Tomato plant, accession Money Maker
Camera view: bottom (45 deg); turntable rotation: 180 degrees
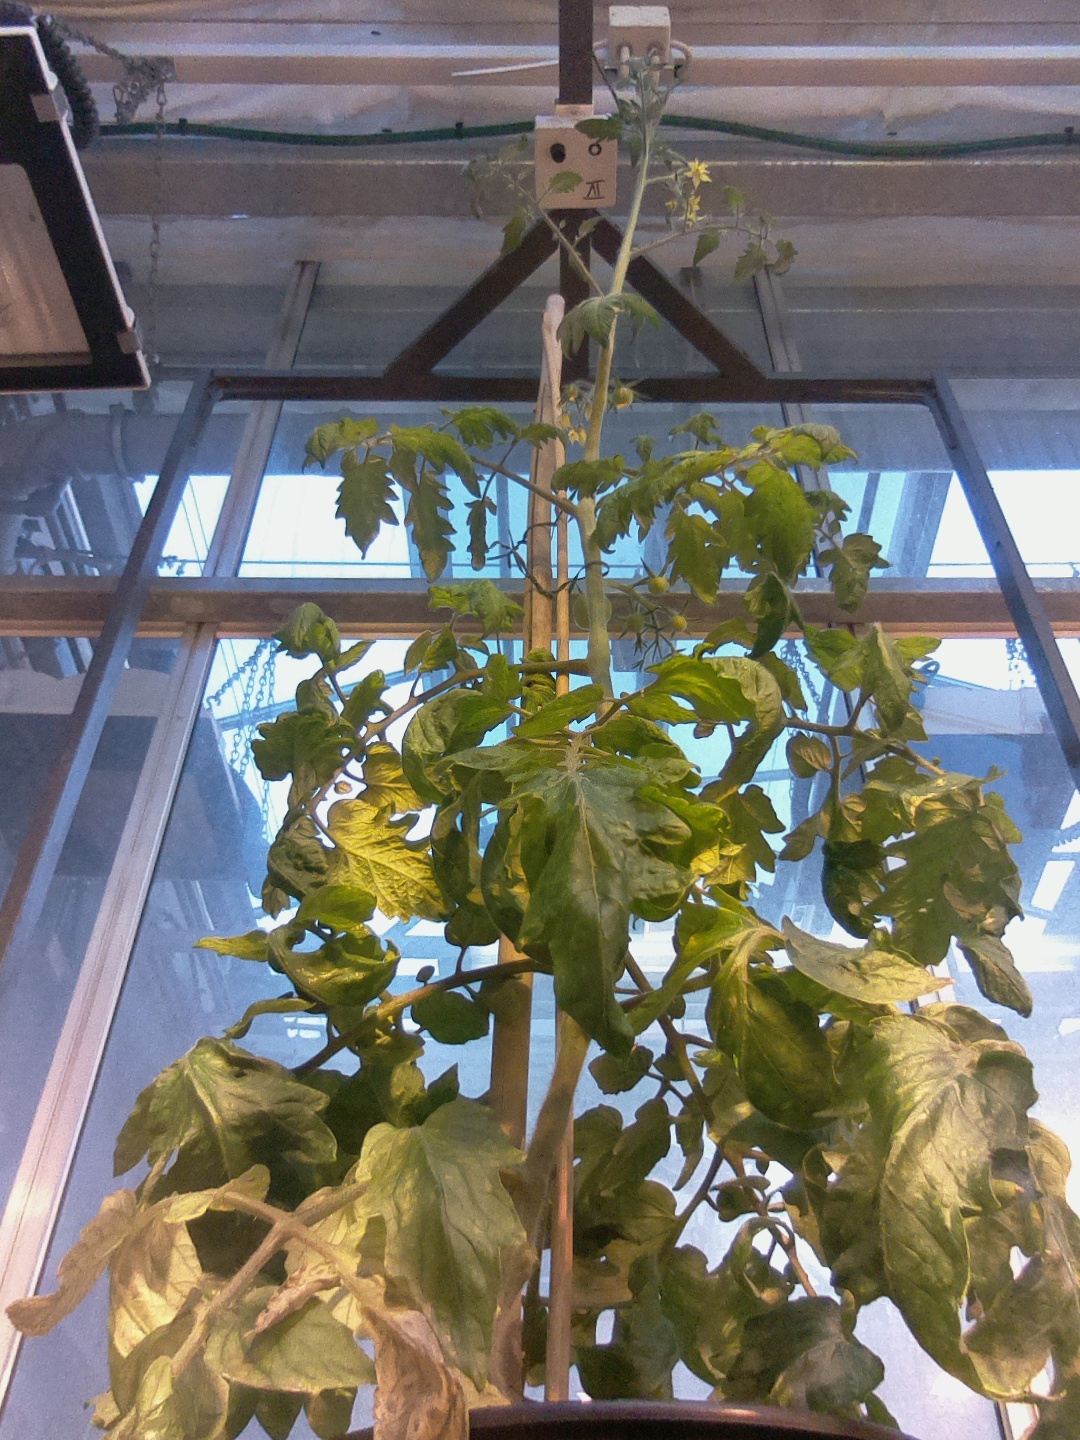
BBCH growth stage 75: 50%-60% of final fruit size